Abegg Trio

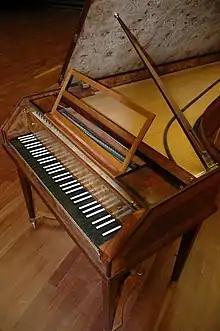

The Abegg Trio also played concerts on historical instruments. Works by Haydn, Mozart, Kraus, Beethoven, Schubert, Donizetti, Mendelssohn and Brahms have been performed. The strings play original instruments with gut strings (violins by F. Antonius Luppo 1729 and by Nicolas Lupot 1821, cellos by J. Baptist Salomon 1756 and by Andrea Castagneri 1747), the pianist used various fortepianos, (originals and copies) according to the time of origin of the works. These new experiences were also documented on some CDs: Works by Mozart (piano trios KV 10 - 15, Divertimento KV 254) were recorded with a Silbermann-fortepiano replica of a 1749 Silbermann and a tangent piano, works by Johannes Brahms (piano trios A major Op. posth., G major Op. 36 after the sextet, horn trio Op. 40, clarinet trio Op. 114) were recorded with original grand pianos by Johann Baptist Streicher. The Abegg Trio performed the piano trios by Haydn played with an original of John Broadwood (1808).